Igor Milić

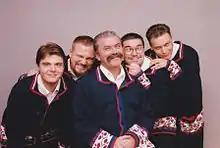
Slavonski Bećari – Boris Kiraly, Igor Milić, Antun Nikolić, Mario Nikolić, Dalibor Stanarević

In 2003, Igor Milić founded his music studio "Emaus" in which he works as record producer, arranger, composer, audio mastering engineer, studio instrumentalist and singer. Since 2005, he has focused his studio work on spiritual Christian music. Under "Emaus" he has produced several albums: Izbroj darove (production), Sanctus (production, arrangement, instrumentation: guitar, bass guitar, solo guitar, berda, contrabass), Radost s neba (production, arrangement, instrumentation: guitar, bass guitar).